North Korea–United States relations

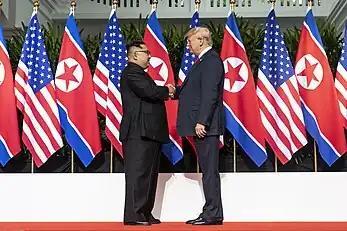
North Korean Leader Kim Jong Un (left) and U.S. President Donald Trump (right), June 2018.

On April 26, 2013, North Korea said it had arrested Kenneth Bae, a U.S. citizen, for committing an unspecified crime against the country. On May 2, 2013, Bae was convicted of "hostile acts" and sentenced to 15 years of hard labor. The U.S. has called for his release but North Korea has rejected any possibility of allowing prominent Americans to visit the country to request his release. Dennis Rodman, who had previously visited North Korea and become friends with Kim Jong Un, tweeted a plea for Bae's release. Rodman said he would visit North Korea again in August and attempt to free Bae.